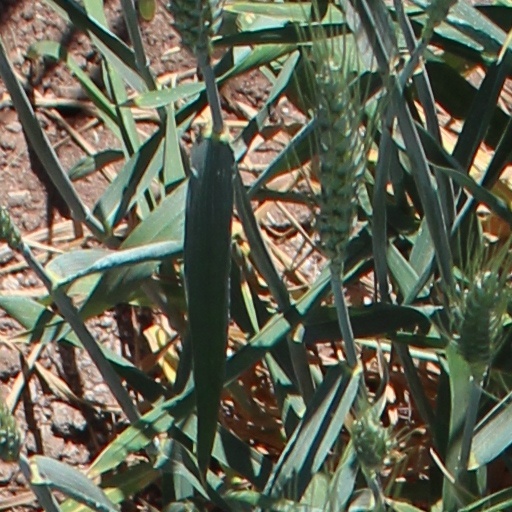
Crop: wheat